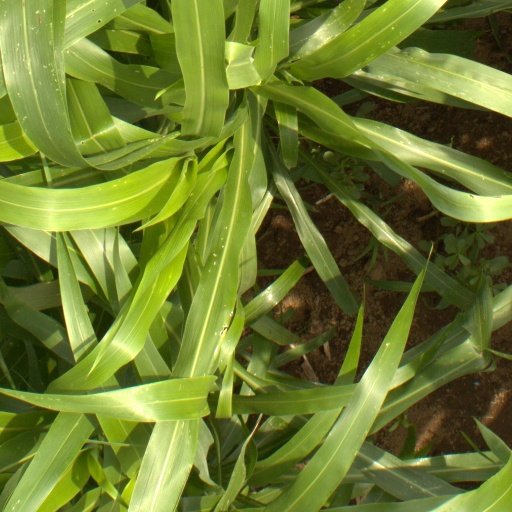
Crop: sorghum